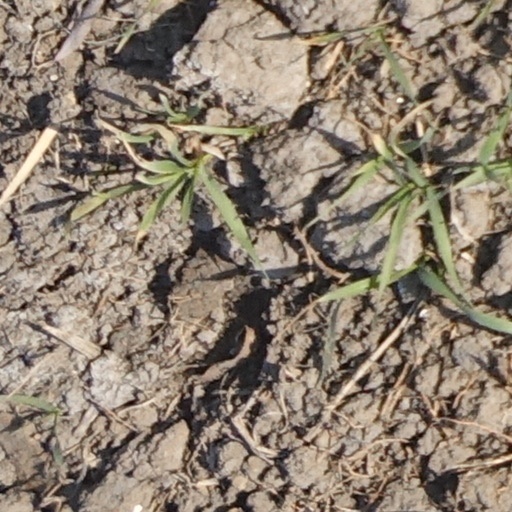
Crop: wheat